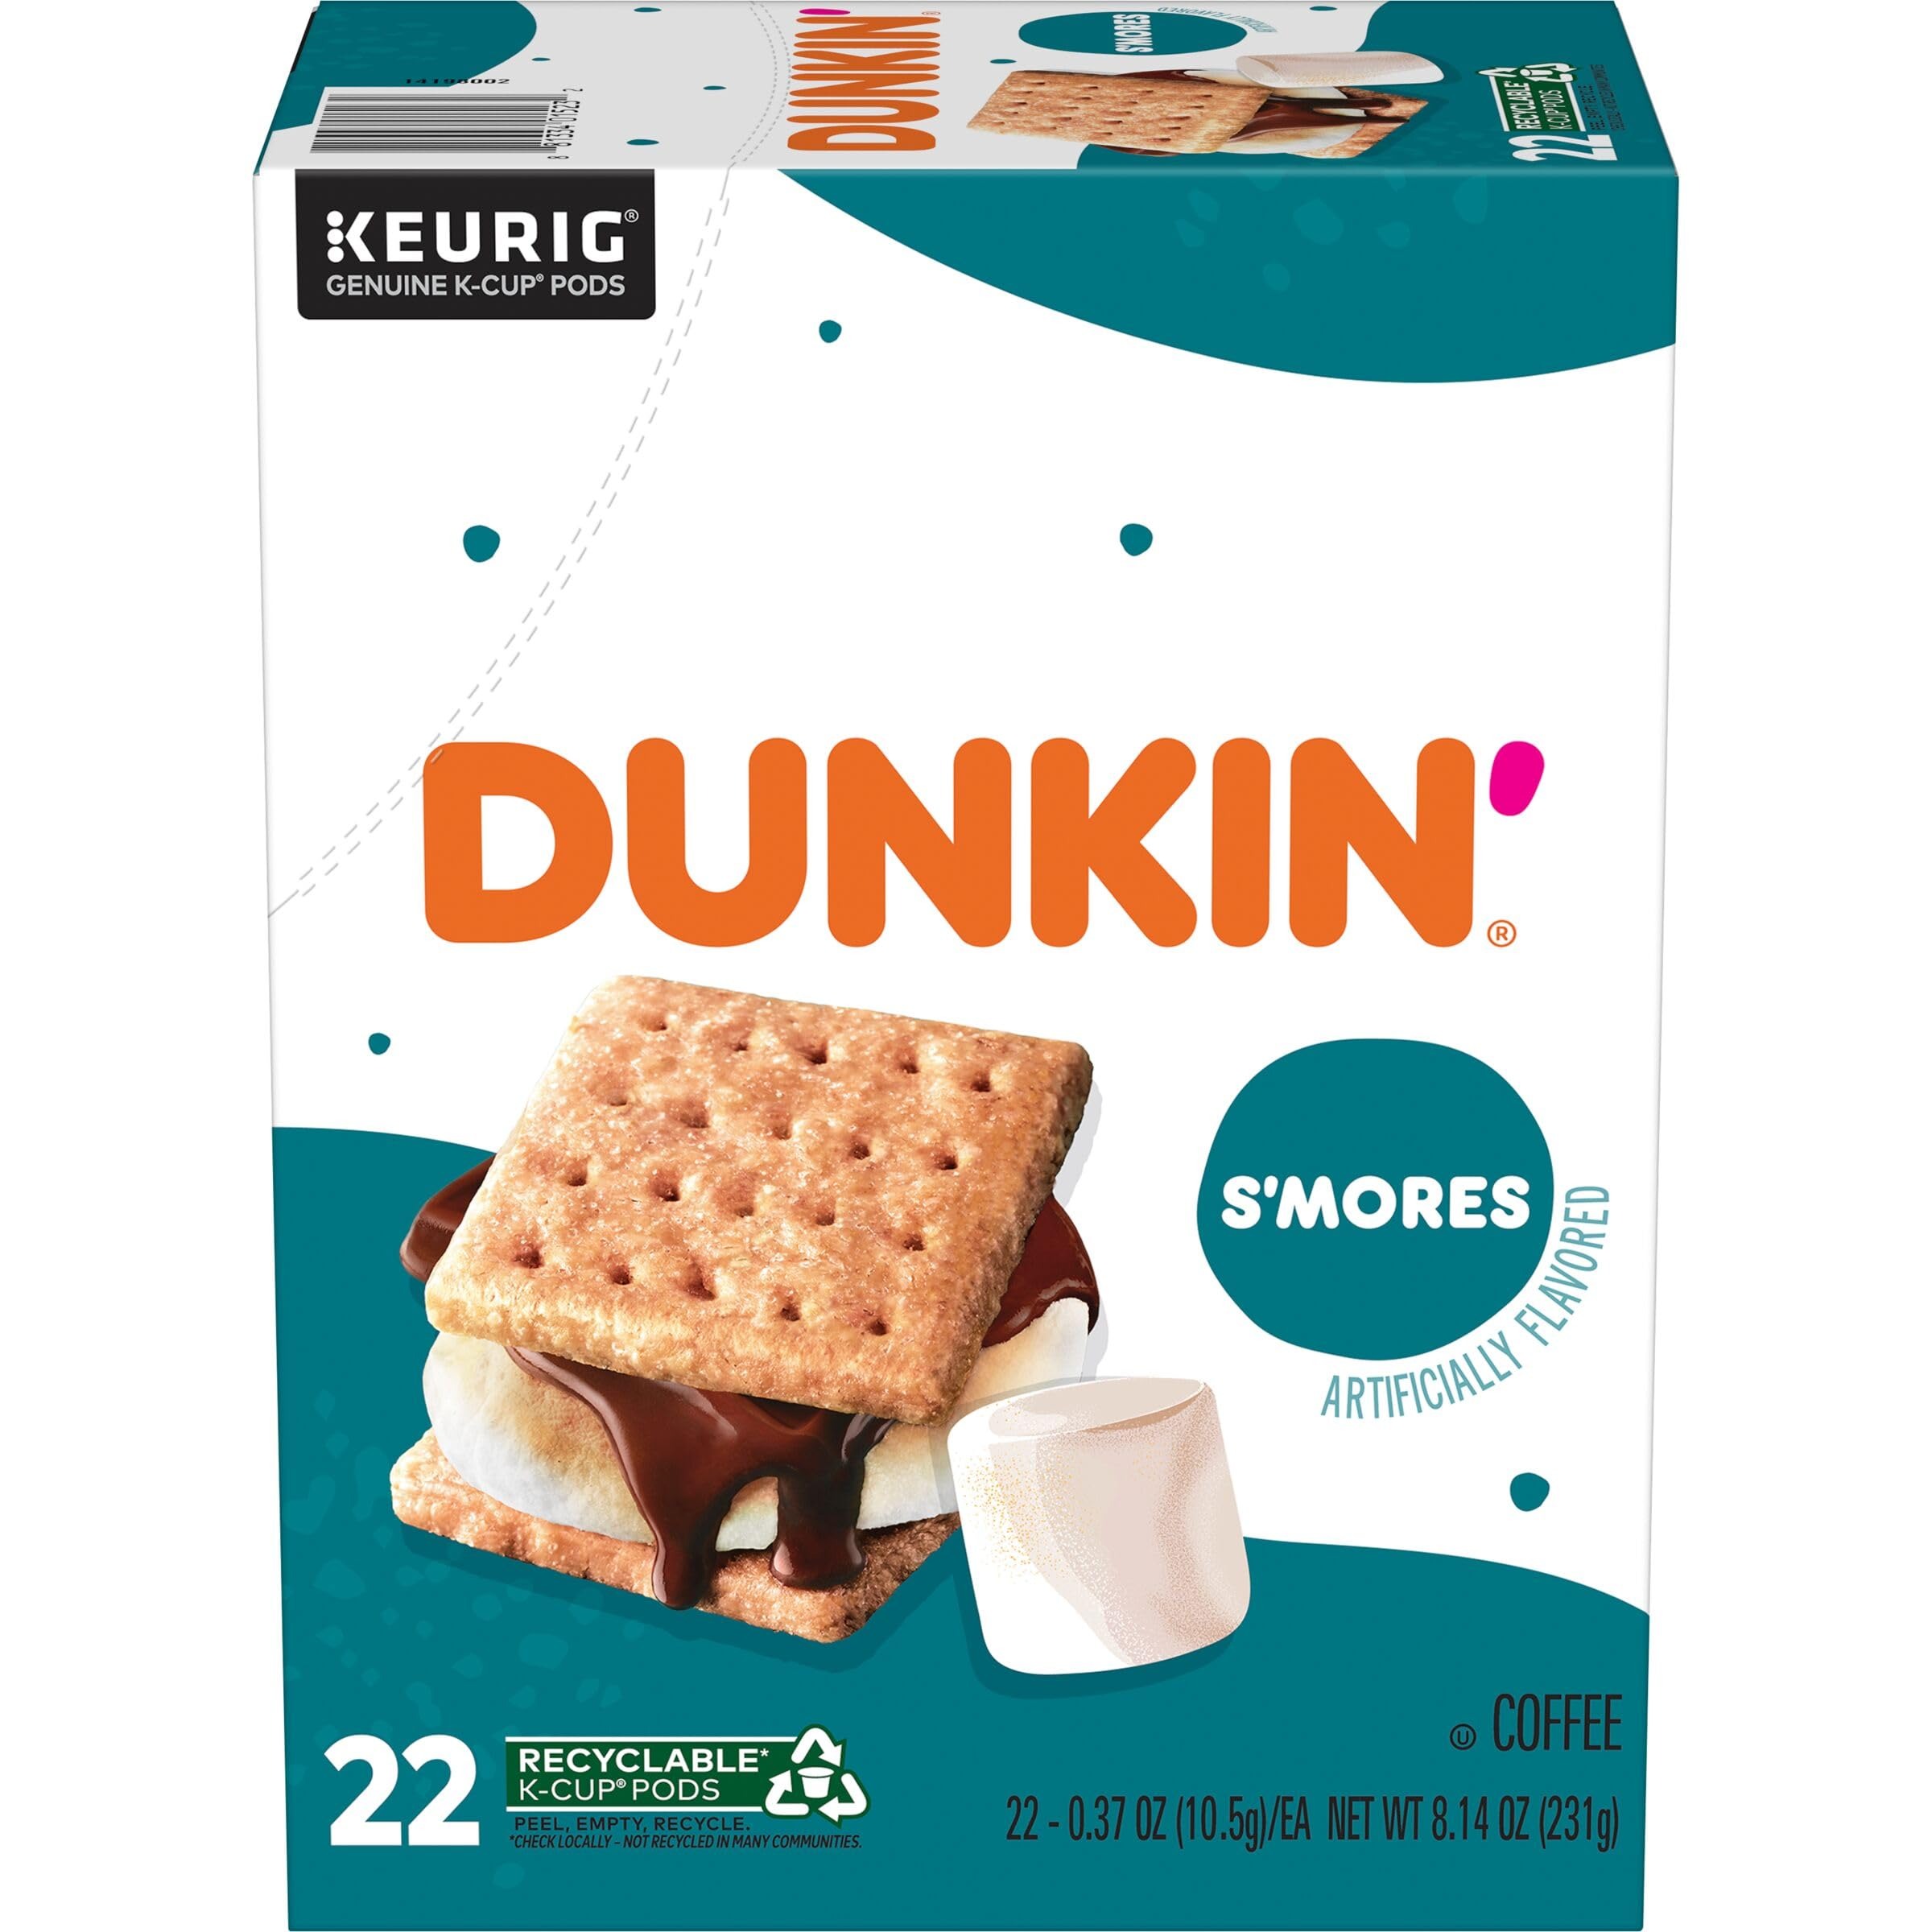
Item Name: Dunkin’ S’mores Flavored Coffee, 22 Keurig K-Cup Pods
Bullet Point 1: Contains one (1) 22-count box of Dunkin’ S’mores artificially flavored coffee K-Cup pods
Bullet Point 2: A rich, smooth, medium roast coffee
Bullet Point 3: Notes of chocolate, graham cracker and toasted marshmallow
Bullet Point 4: Convenient K-Cup pods are compatible with virtually any Keurig brewer
Bullet Point 5: Enjoy the great taste of Dunkin’ at home
Value: 22.0
Unit: Count

Price: 19.895